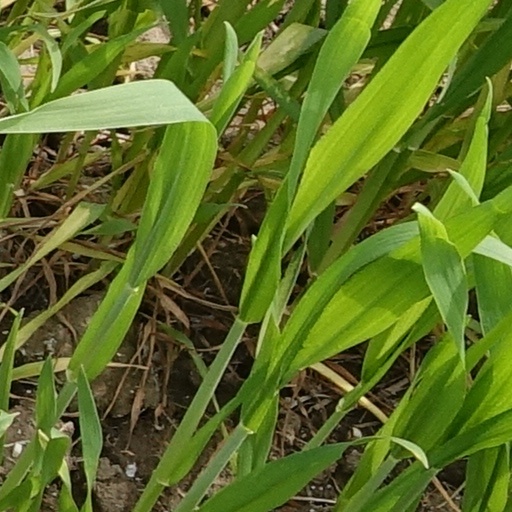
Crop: wheat